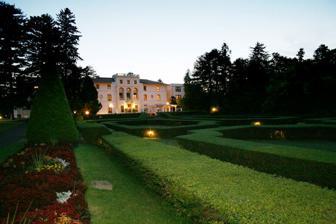
Building: Nester House (Geneva, New York)
Country: United States of America
Year built: 1911
Historic house in New York, United States United States historic place Nester House U.S. National Register of Historic Places Show map of New York Show map of the United States Nearest city Geneva, New York Coordinates 42°50′55″N 76°58′48″W / 42.84861°N 76.98000°W / 42.84861; -76.98000 Area 2.5 acres (1.0 ha) Built 1911 Architect Albro, Louis Colt; Harrie T. Lindeberg Architectural style Renaissance, Italian Renaissance NRHP reference No. 84002873 Added to NRHP April 9, 1984 Nester House , also known as Geneva-on-the-Lake, is a historic home located at Geneva in Ontario County, New York , USA. The Renaissance Revival building's design is based upon the Villa Lancellotti , a 16th-century suburban villa in the village of Frascati near Rome.  It was built in 1911 and is a large three-story, U-shaped villa, built of brick and concrete block and coated in stucco.  In 1949, the Capuchin Order acquired the property and operated the Immaculate Heart of Mary Seminary on the property.  In 1973, the Capuchins sold the property and the house and its 1949 additions were later converted into 30 apartments. It is now operated as a resort. It was listed on the National Register of Historic Places in 1984. References